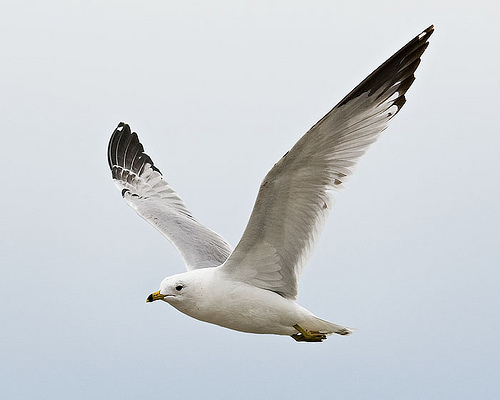
this bird has a fairly long wingspan and is mostly white with black wing tips.
bird has white feathers on the body, black feathers on wing tip, and large wingspan.
the bird has a white body white black tips on its wings and a small curved beak.
an all white bird flying through the sky with black wing tipsa white bird with a short yellow beak and long wings with dark gray feathers on the tips of its wingsa white, medium sized bird with black wing tips, and a yellow beak with black on the tip.
this is a large white bird with black ends on its wings and a large bill.
the white belly,breast,crown,abdomen,nape,and back of the bird with black tip wings
this bird is large and mostly white with the exception of some black spots in the tips of the primaries.
this bird is white and black in color, and has a yellow beak.
Species: Ring Billed Gull